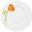
Label: plate